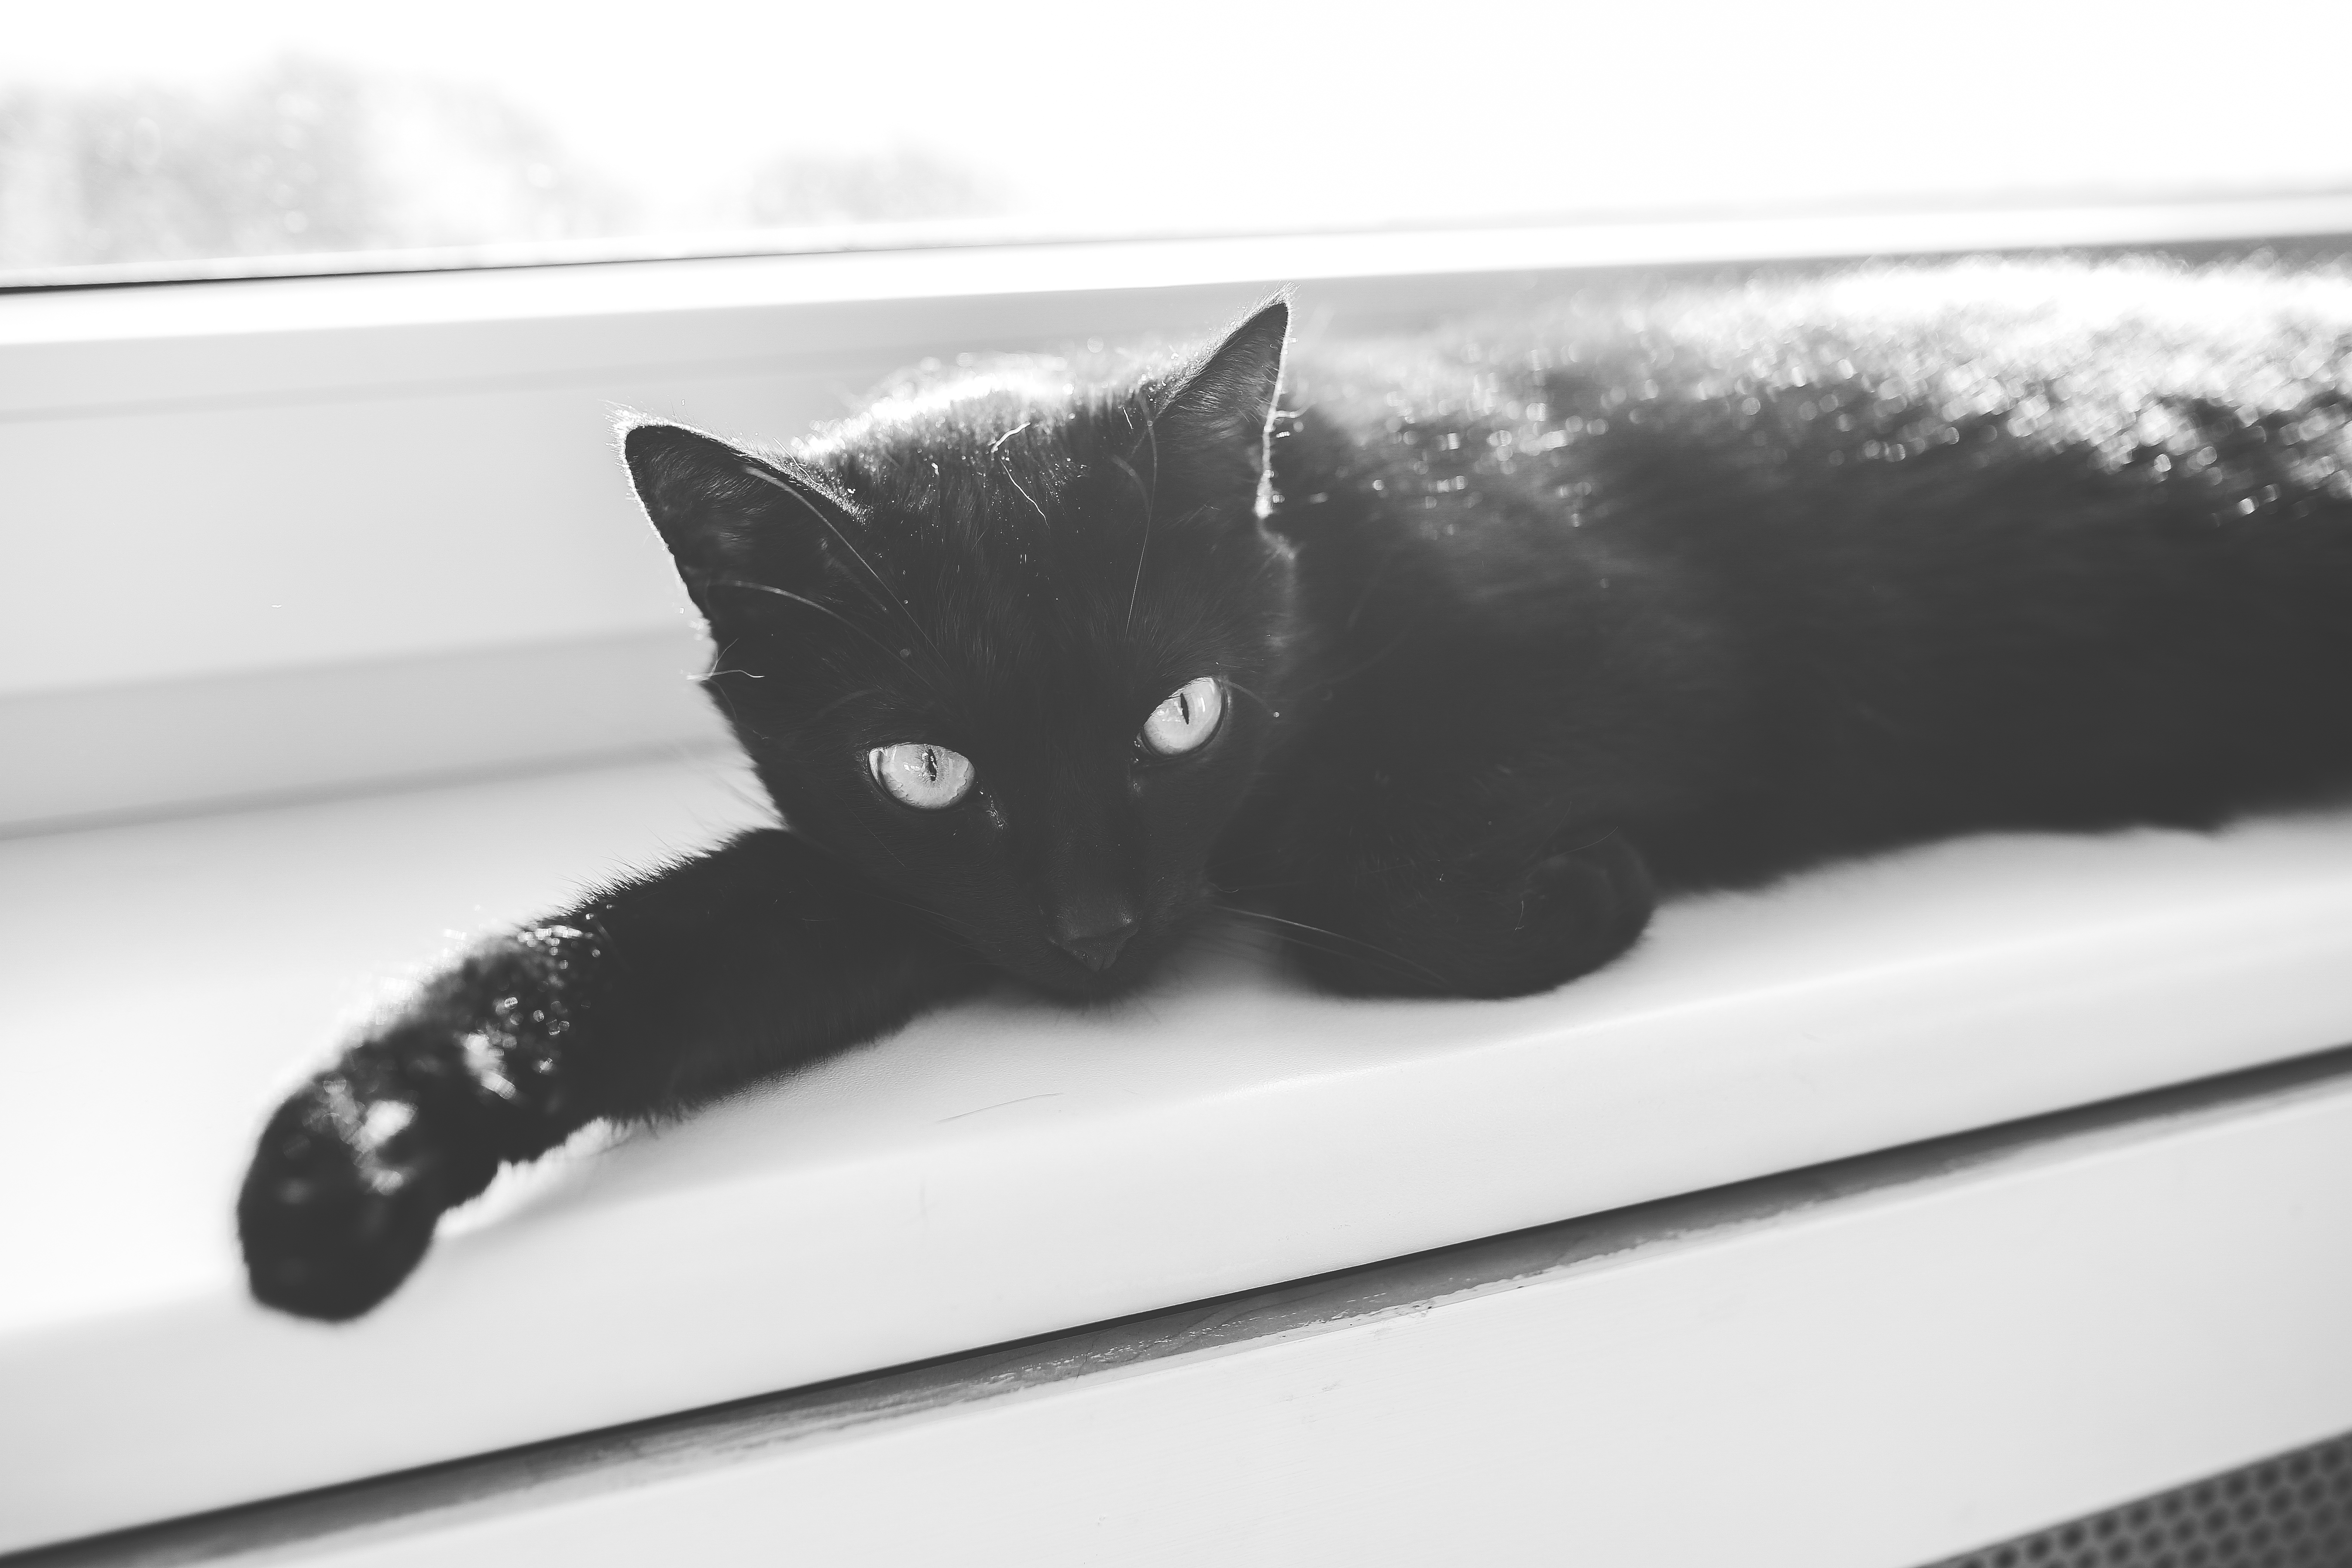
black and white, white, animal, pet, kitten, cat, mammal, black cat, black, monochrome, eyes, whiskers, vertebrate, monochrome photography, small to medium sized cats, cat like mammal